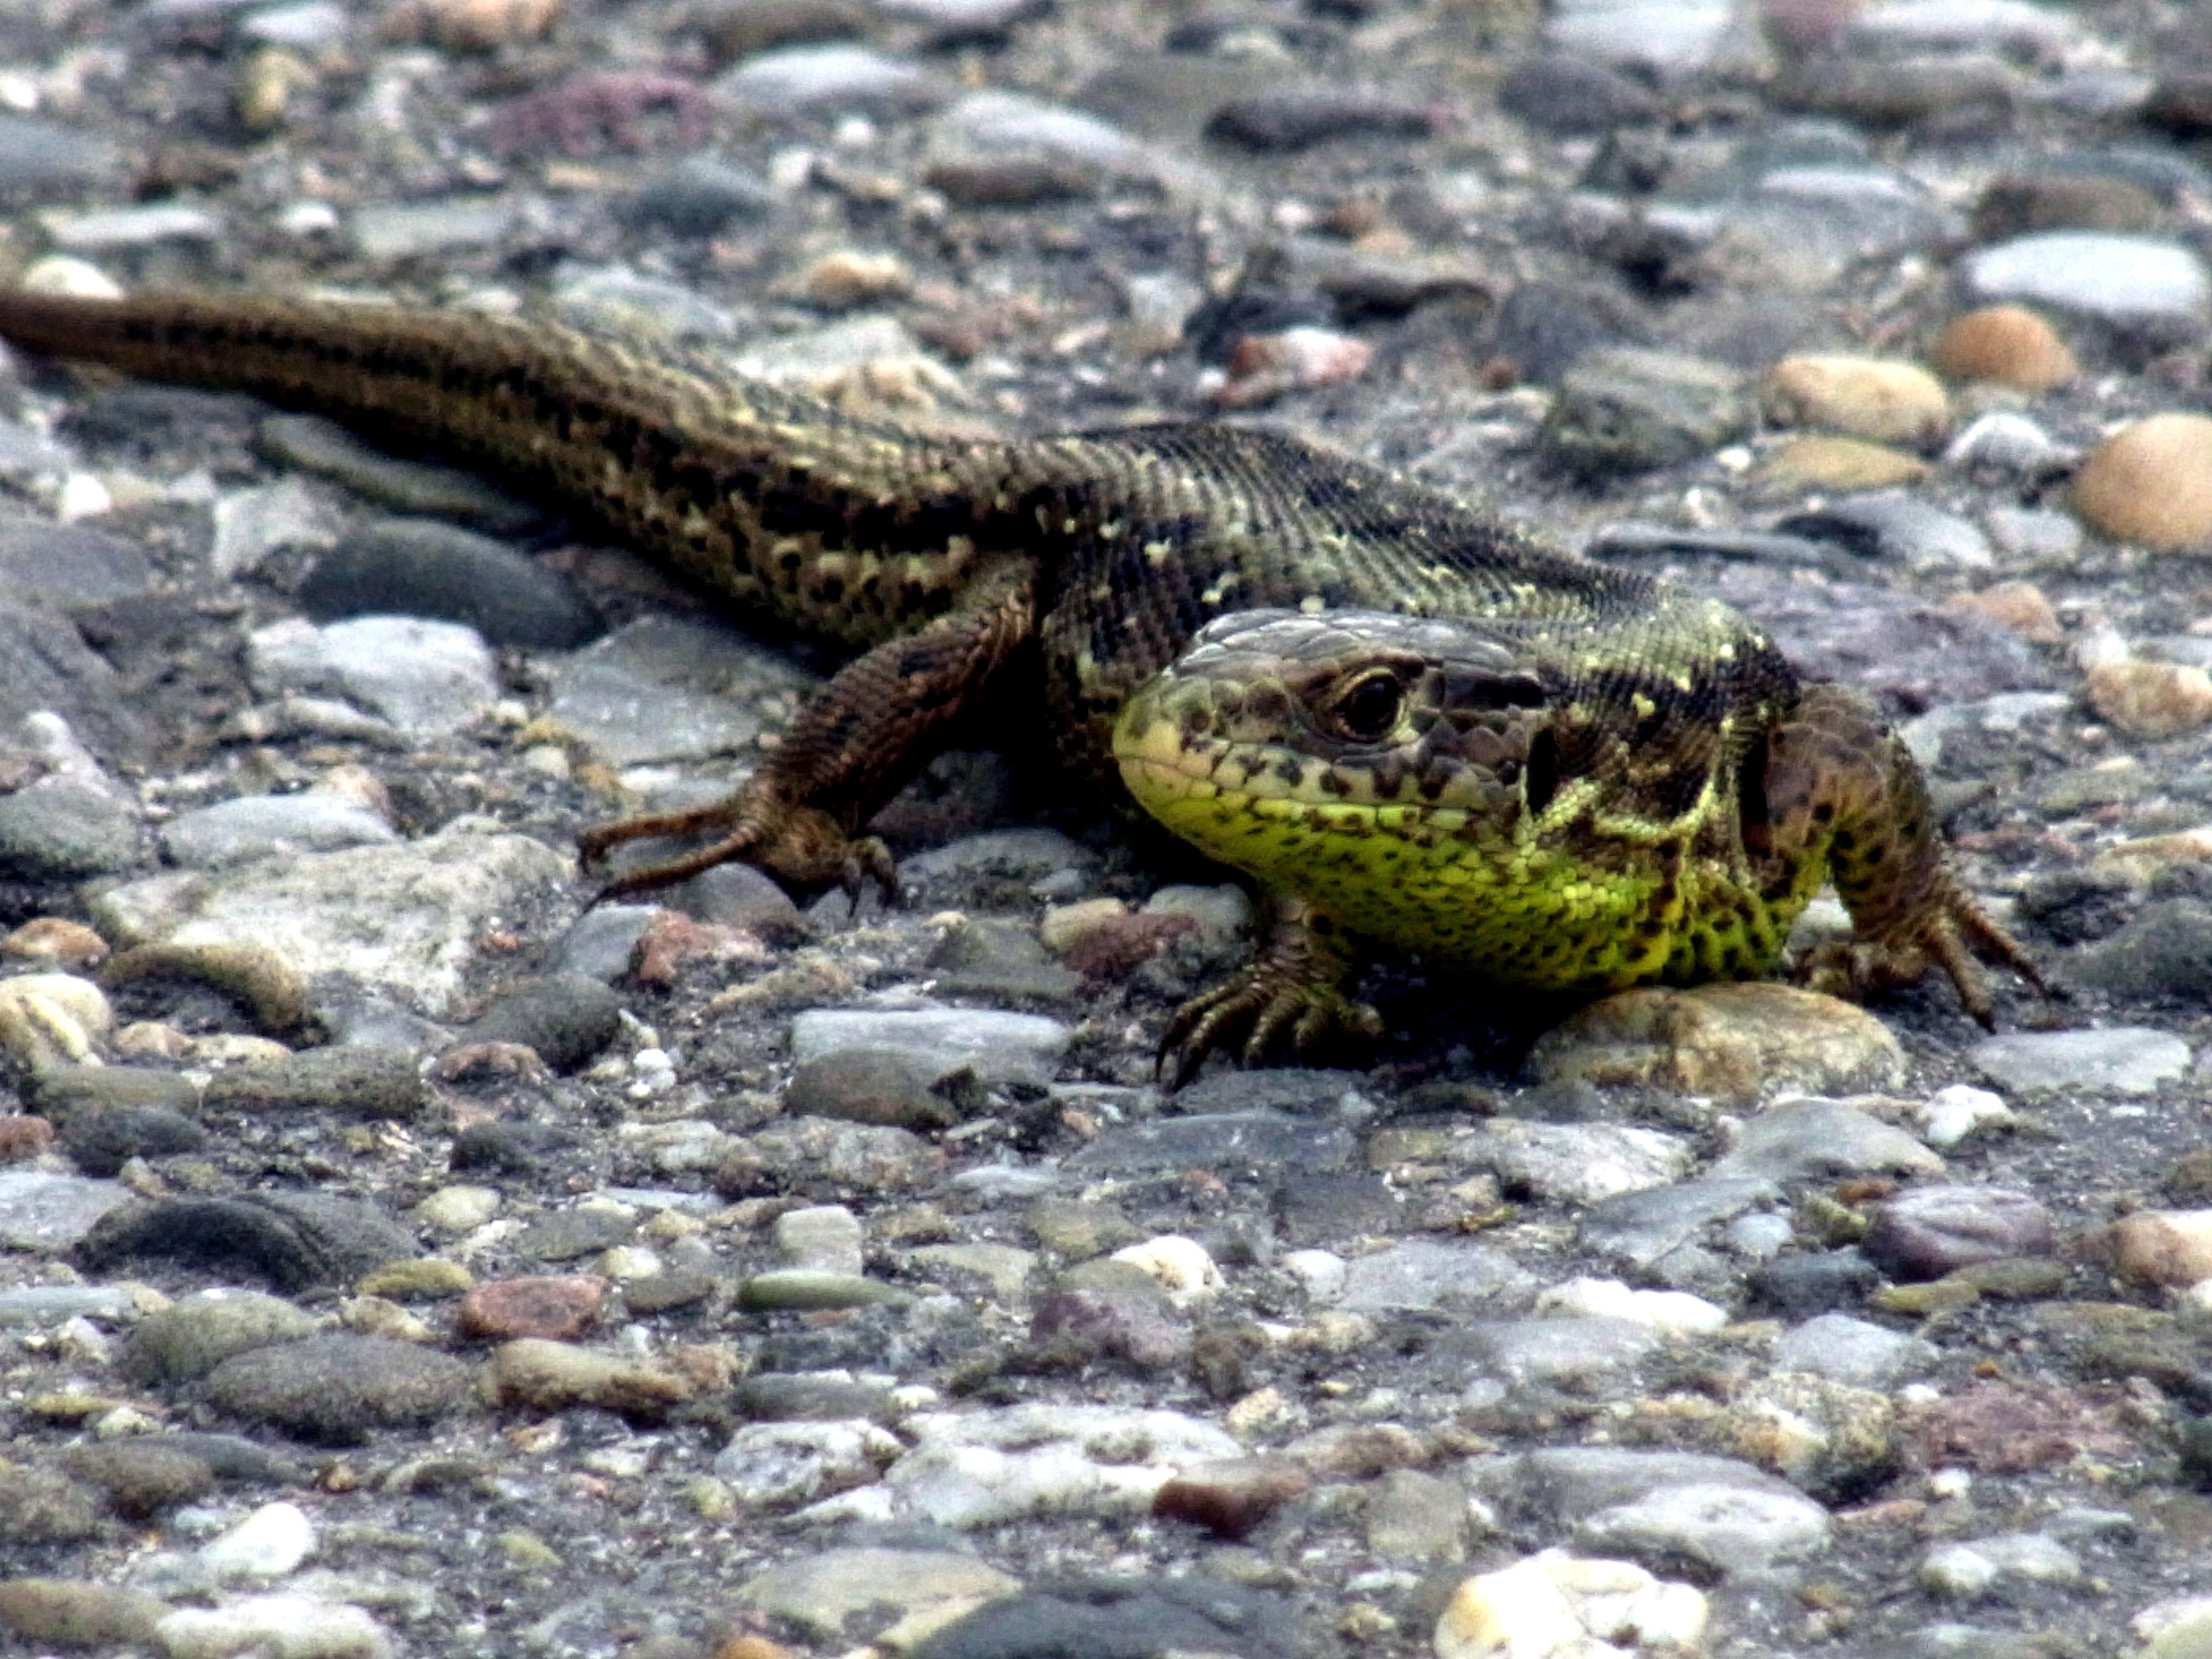
nature, animal, wildlife, reptile, fauna, lizard, green lizard, vertebrate, lacerta, american alligator, sand lizard, scaled reptile, salamandridae, lacertidae, lissotriton, smooth newt